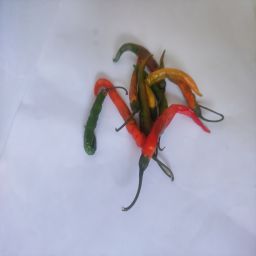
Crop: Chile Pepper
Quality: Old